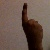
The image shows a hand gesture representing the number 1 in Indian Sign Language.